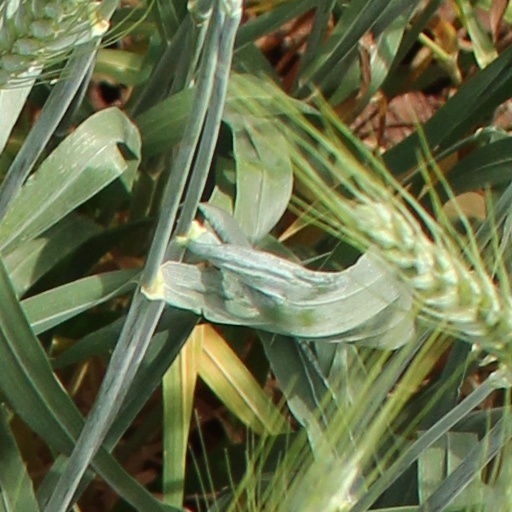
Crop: wheat